Lyndon, Vermont

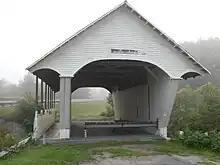
Schoolhouse Covered Bridge in Lyndon

As of the census of 2000, there were 5,448 people, 2,031 households, and 1,326 families residing in the town. The population density was 137.0 people per square mile (52.9/km). There were 2,190 housing units at an average density of 55.1 per square mile (21.3/km). The racial makeup of the town was 97.76% White, 0.26% African American, 0.50% Native American, 0.62% Asian, 0.02% Pacific Islander, 0.17% from other races, and 0.68% from two or more races. Hispanic or Latino of any race were 0.44% of the population.